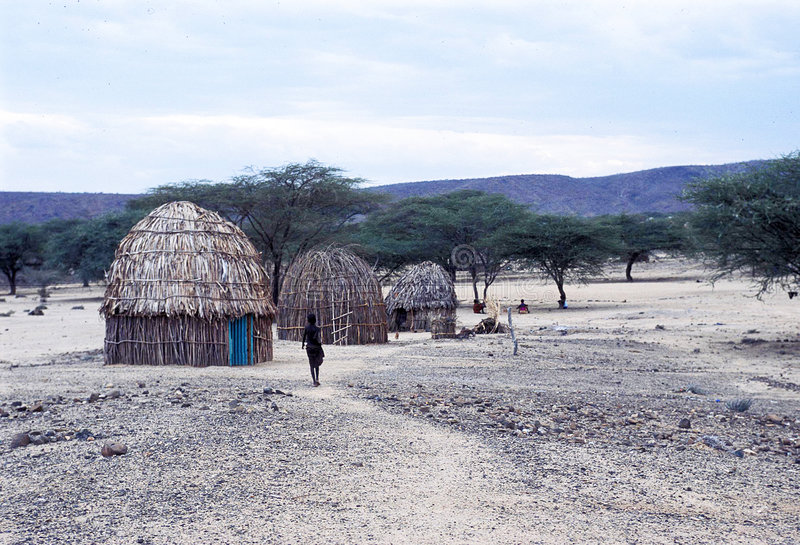
Lii may gis de ay garab la ak ay néegi ñax ak benn xale bu ndaw buy dox ci suuf si. Lii féete kaw nag asamaan si la.